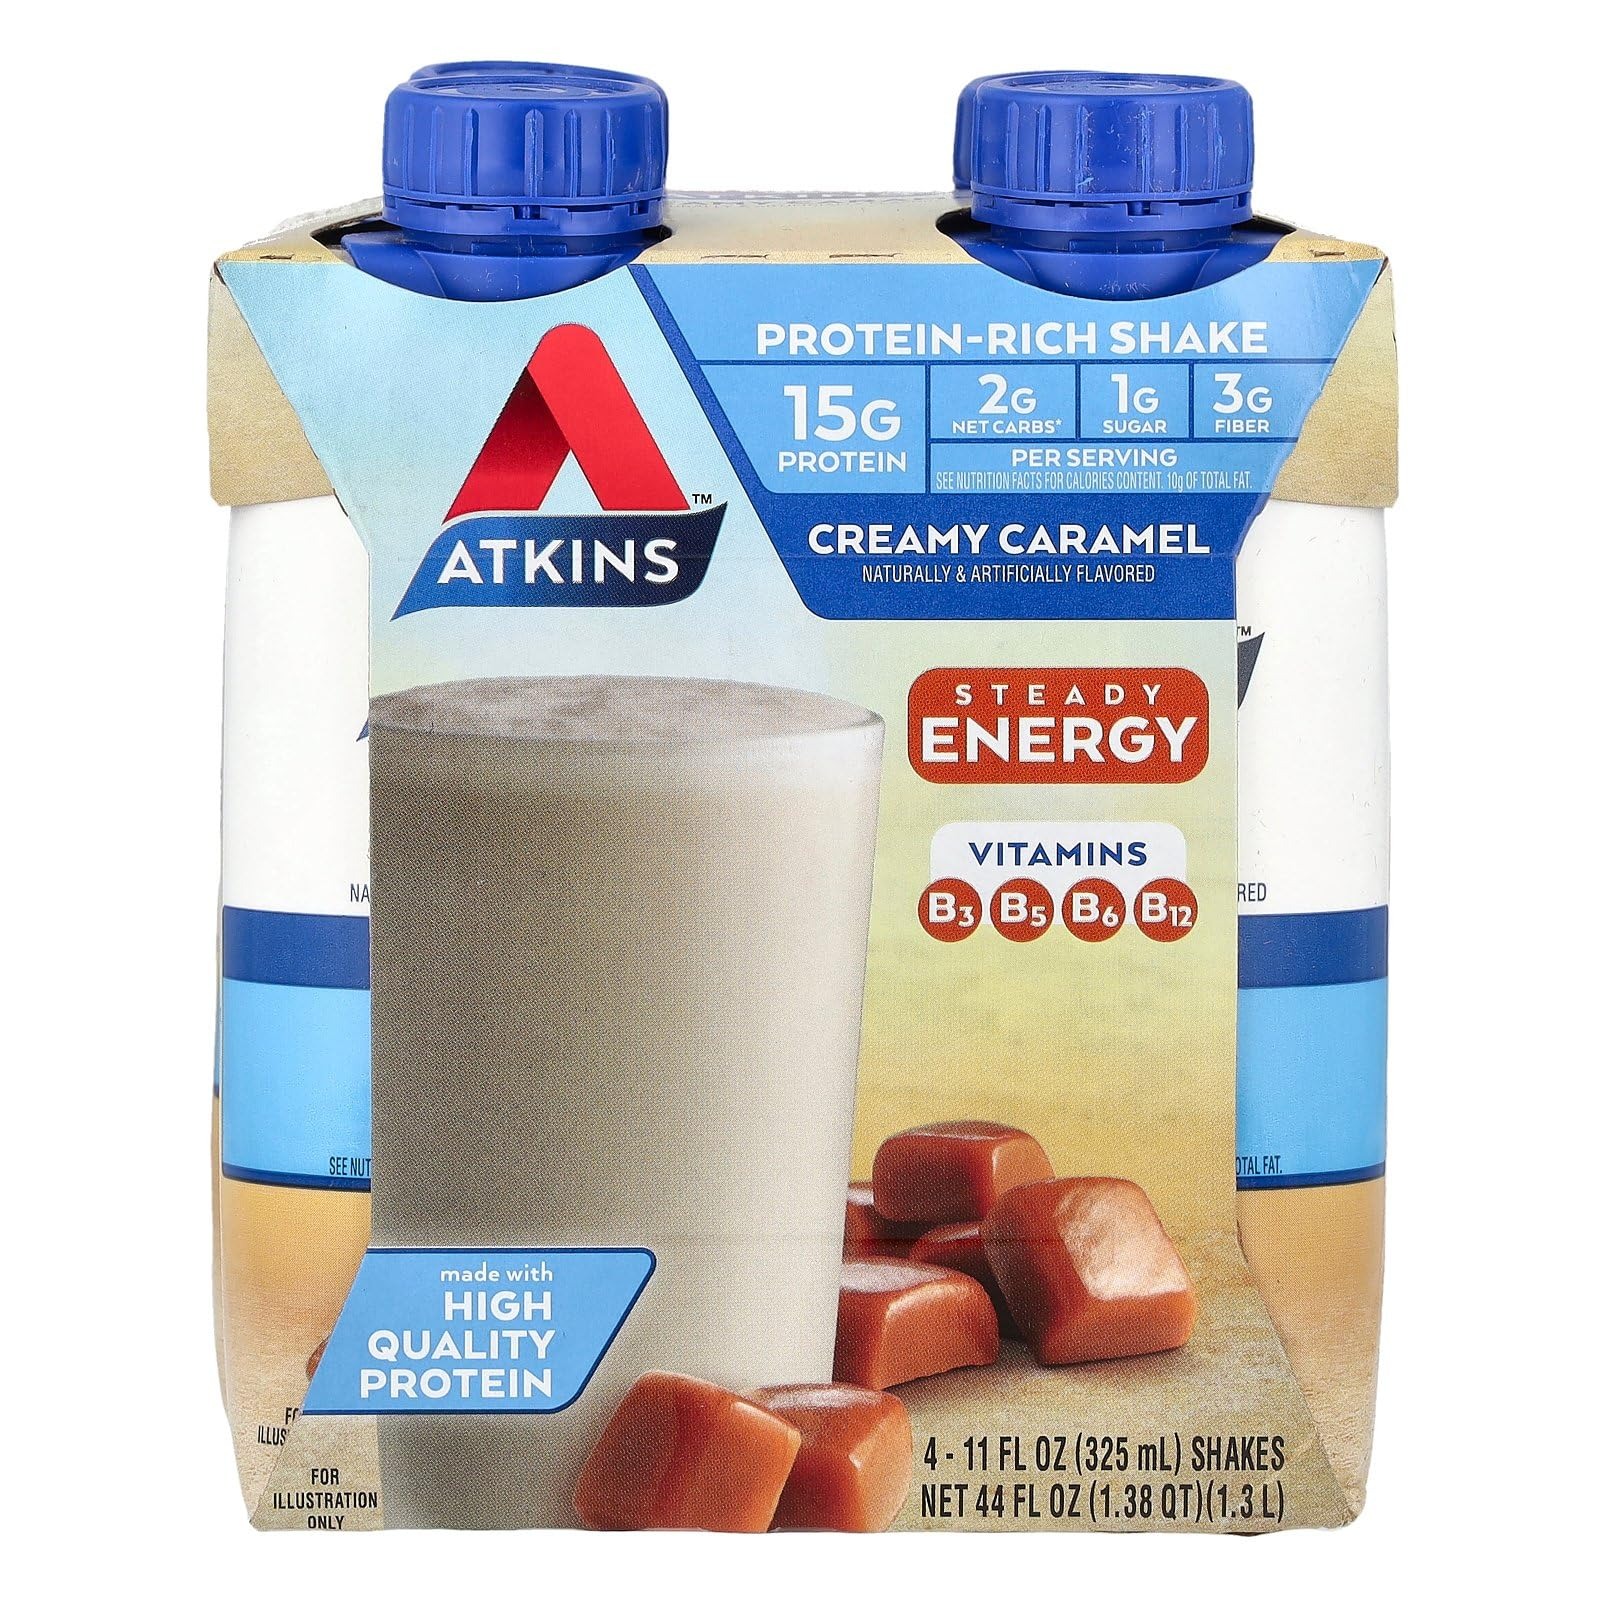
Item Name: Atkins, Protein-Rich Shake Creamy Caramel, 11 Ounce
Bullet Point 1: Naturally and Artificially Flavored
Bullet Point 2: 15 g Protein Per Serving
Bullet Point 3: 2 g Net Carbs* Per Serving
Bullet Point 4: 1 g Sugar Per Serving
Bullet Point 5: 3 g Fiber Per Serving
Value: 11.0
Unit: Fl Oz

Price: 9.415